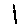
Label: 1